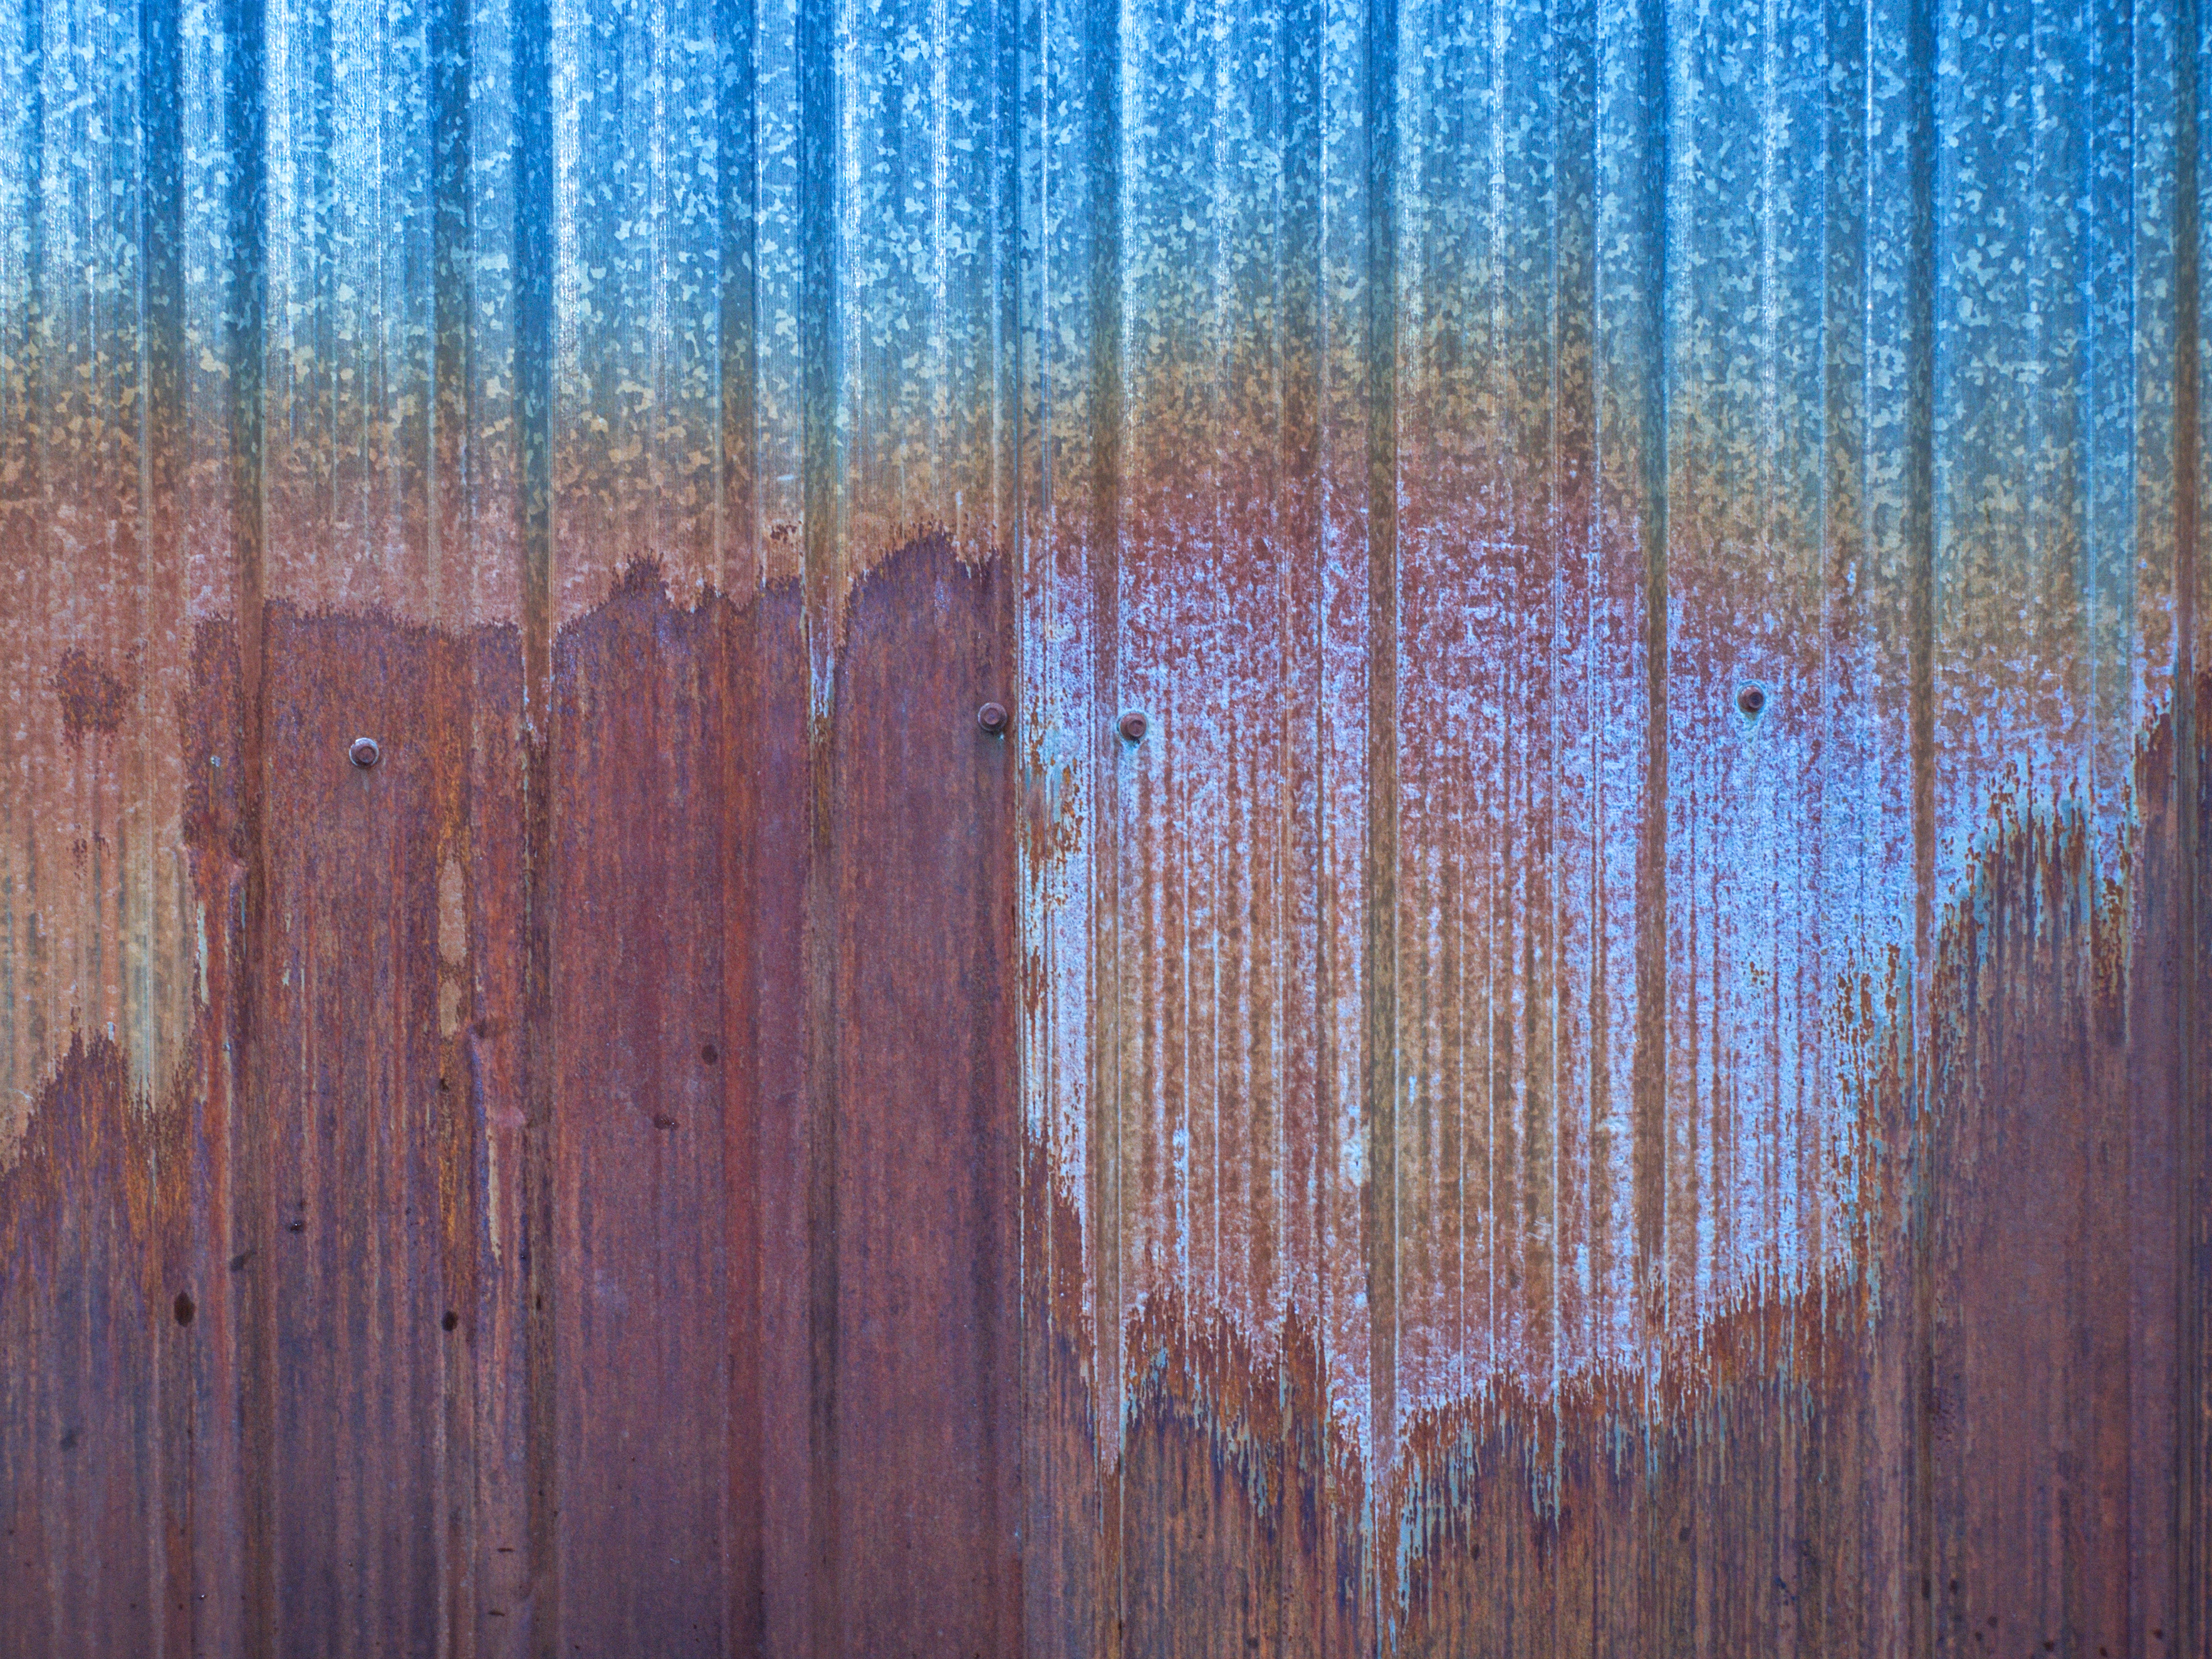
wood, brown, hardwood, Colorfulness, wood stain, pattern, tan, plywood, paint, plank, stain, varnish, rust